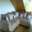
Label: couch